Peine station

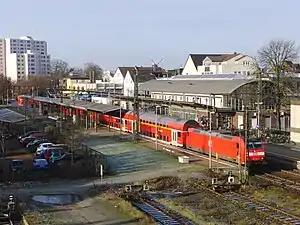
Peine railway station

Peine is a railway station located in Peine, Germany. The station is located on the Hanover–Brunswick railway. The train services are operated by WestfalenBahn.